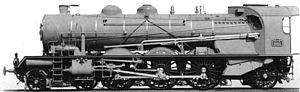
La 231 PLM 6001 est le prototype d'une locomotives compound de type Pacific utilisée pour la traction des trains de voyageurs de la Compagnie des chemins de fer de Paris à Lyon et à la Méditerranée. En 1925, elle est immatriculée 231 C 1.